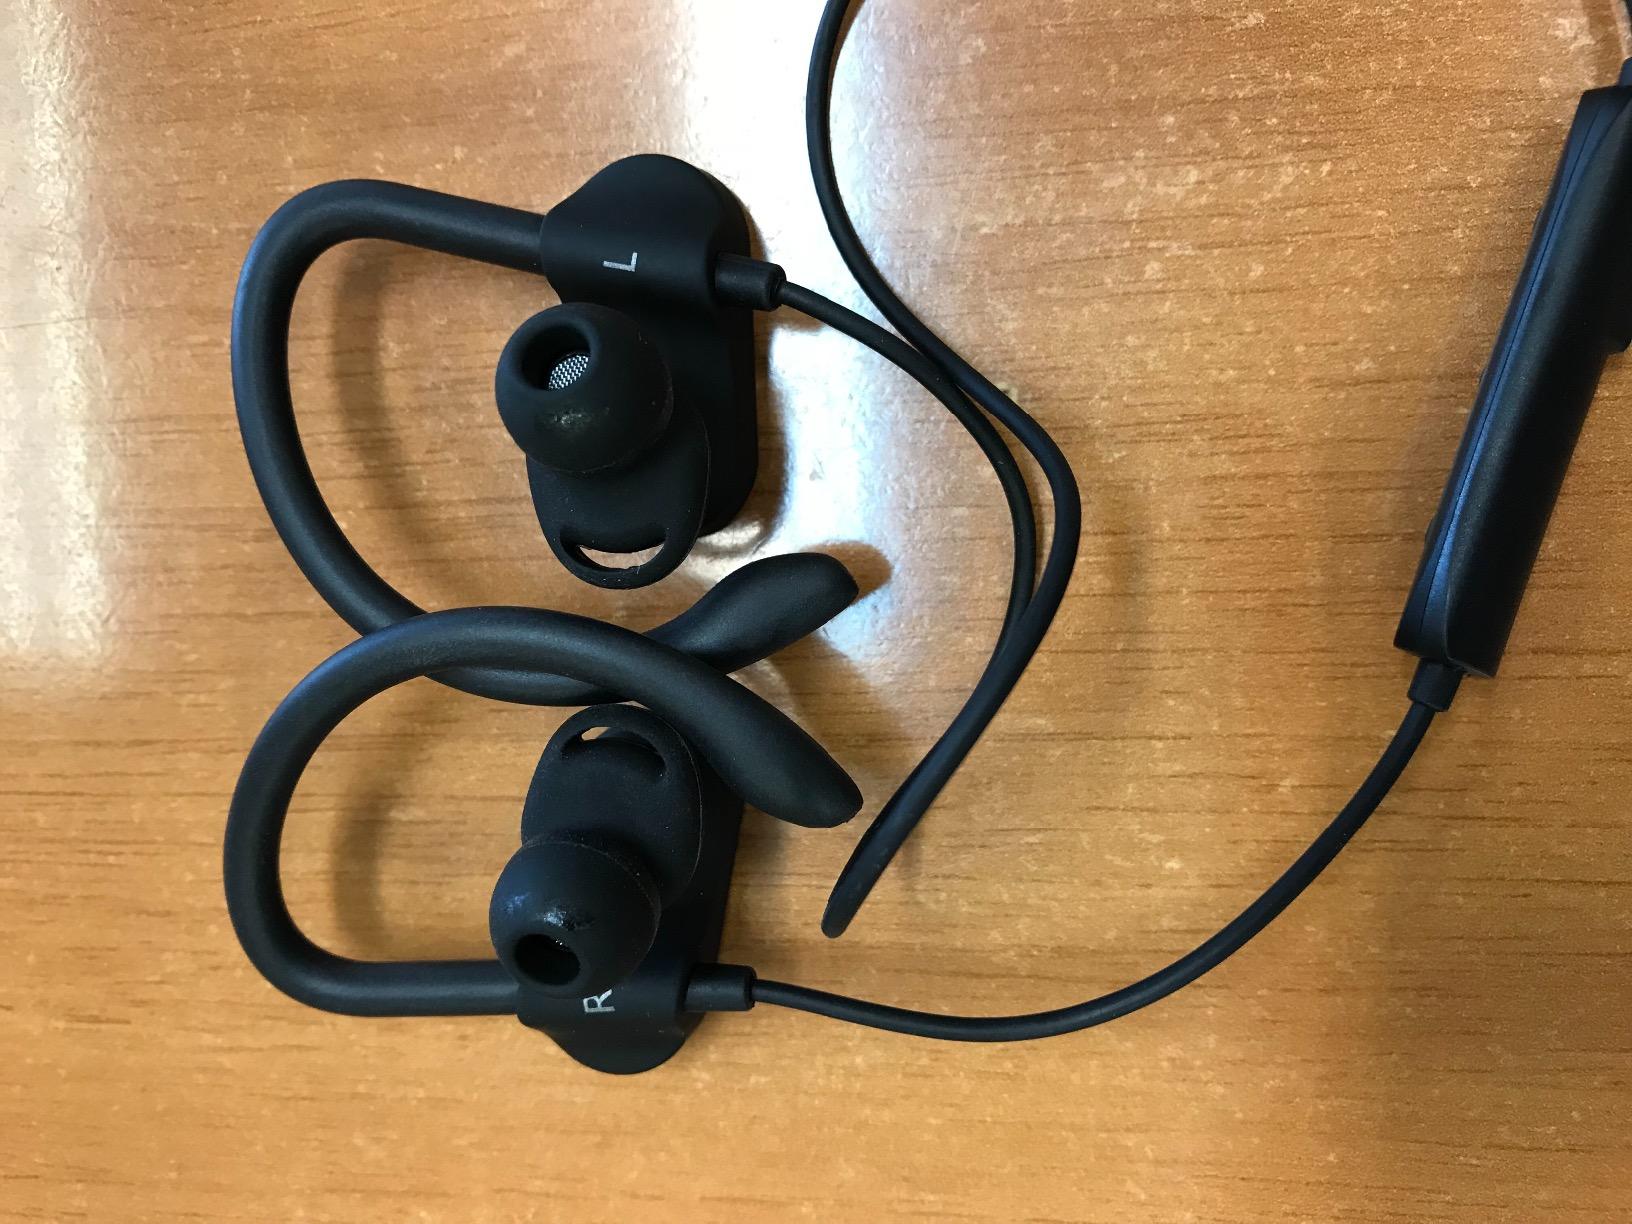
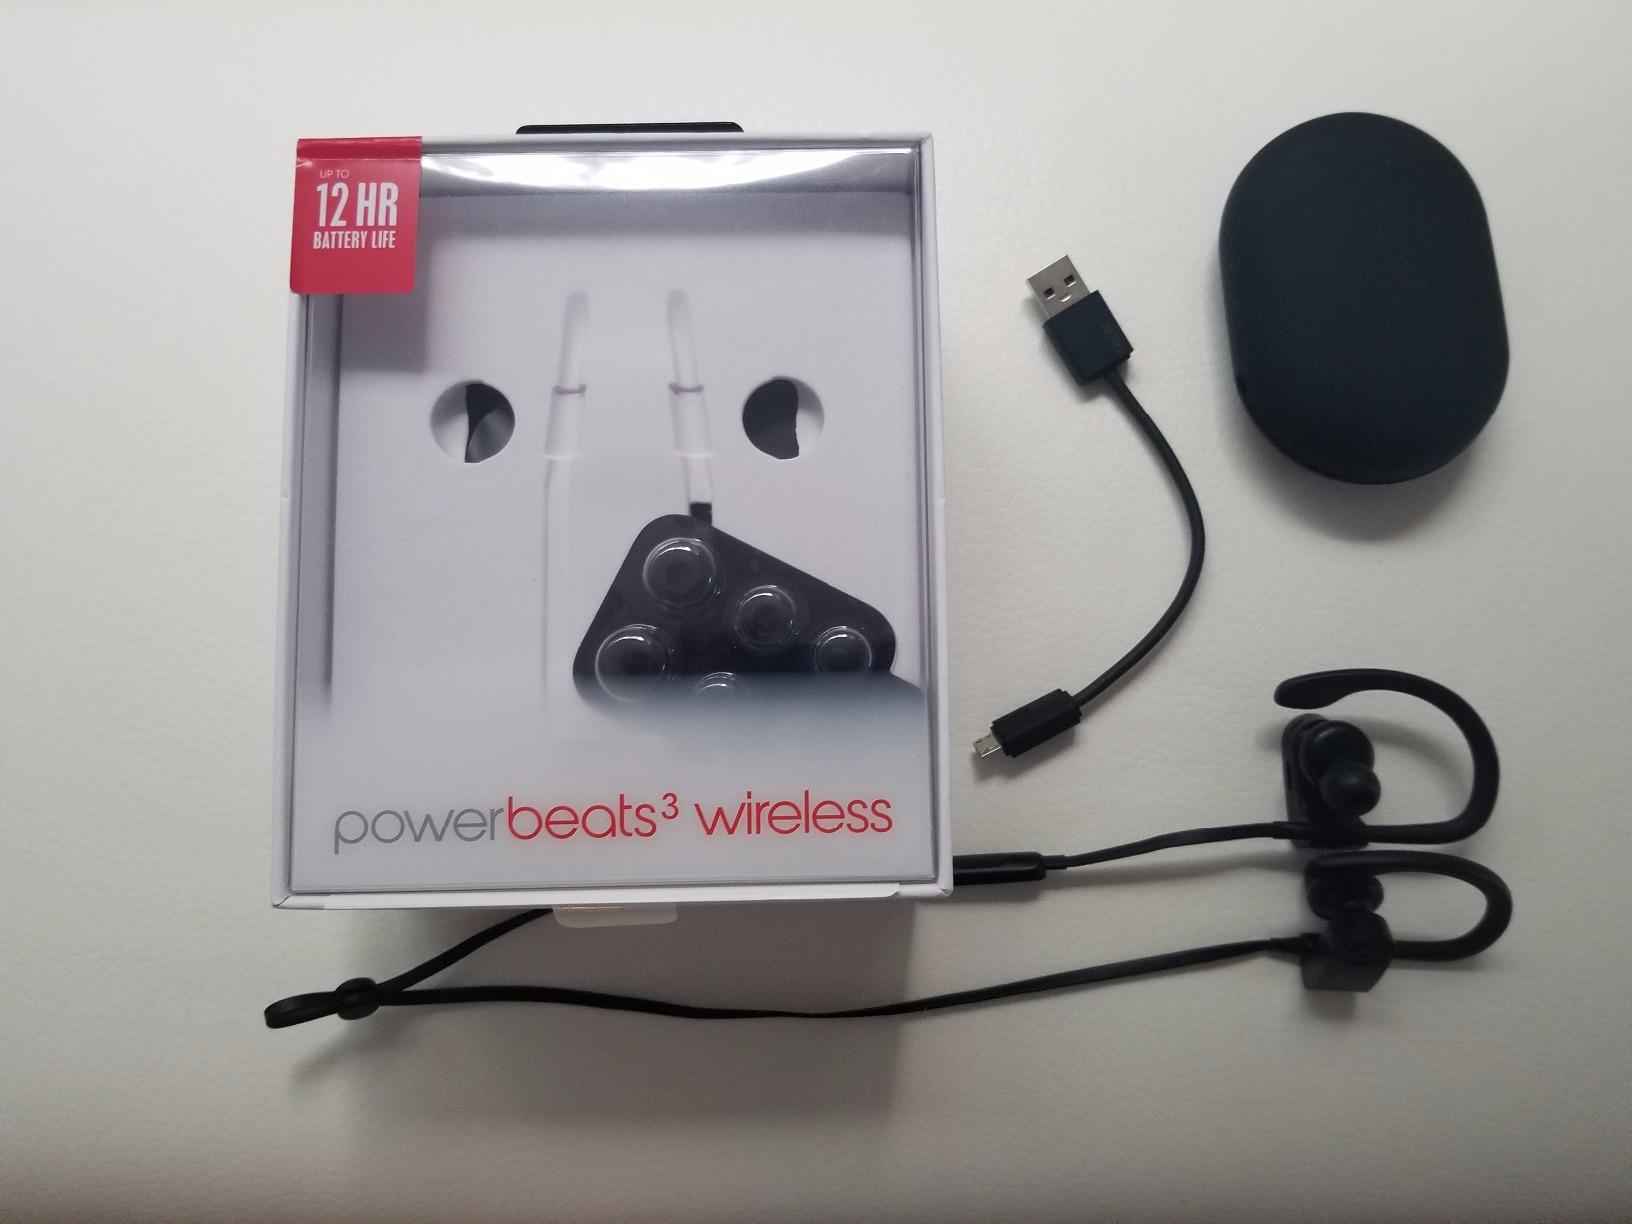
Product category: headphones
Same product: no